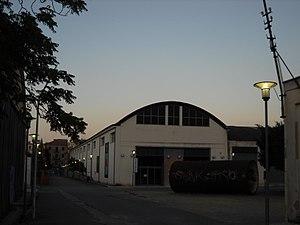
Cantieri Culturali della Zisa di Palermo, pavillon ZAC de soir